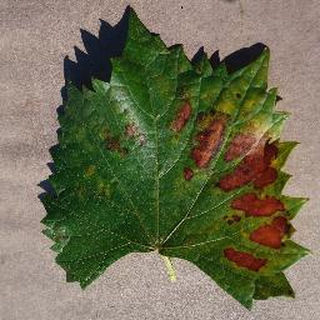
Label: grape_esca_black_measles